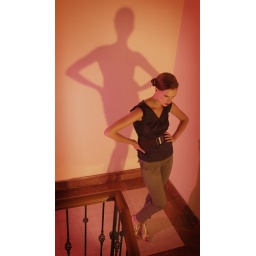
elin 600w in front of model with pink gel and elin 600w to the left of model with CTO gel. both with standard reflector bowls